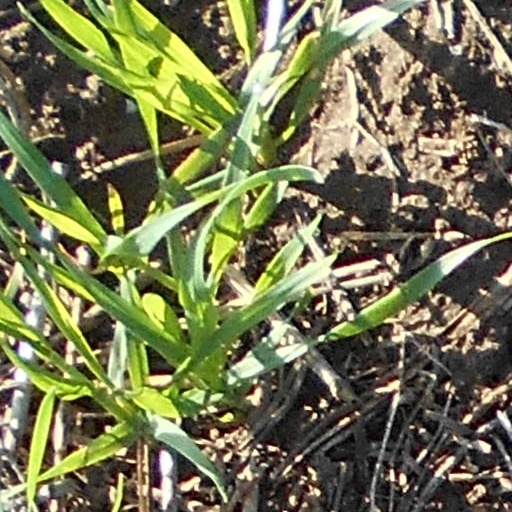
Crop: wheat